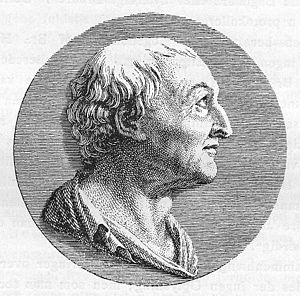
Johan Samuel Augustin
Johan Samuel Augustin. Portræt fra kataloget over hans bogsamling, stukket Johan Frederik Clemens.
Johan Samuel Augustin var en tysk-dansk astronomisk forfatter og embedsmand.